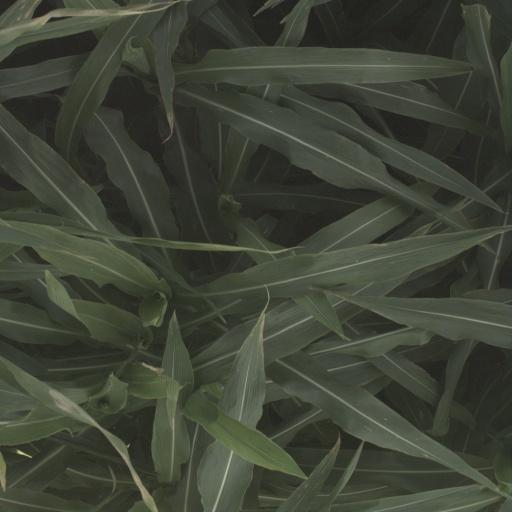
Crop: sorghum